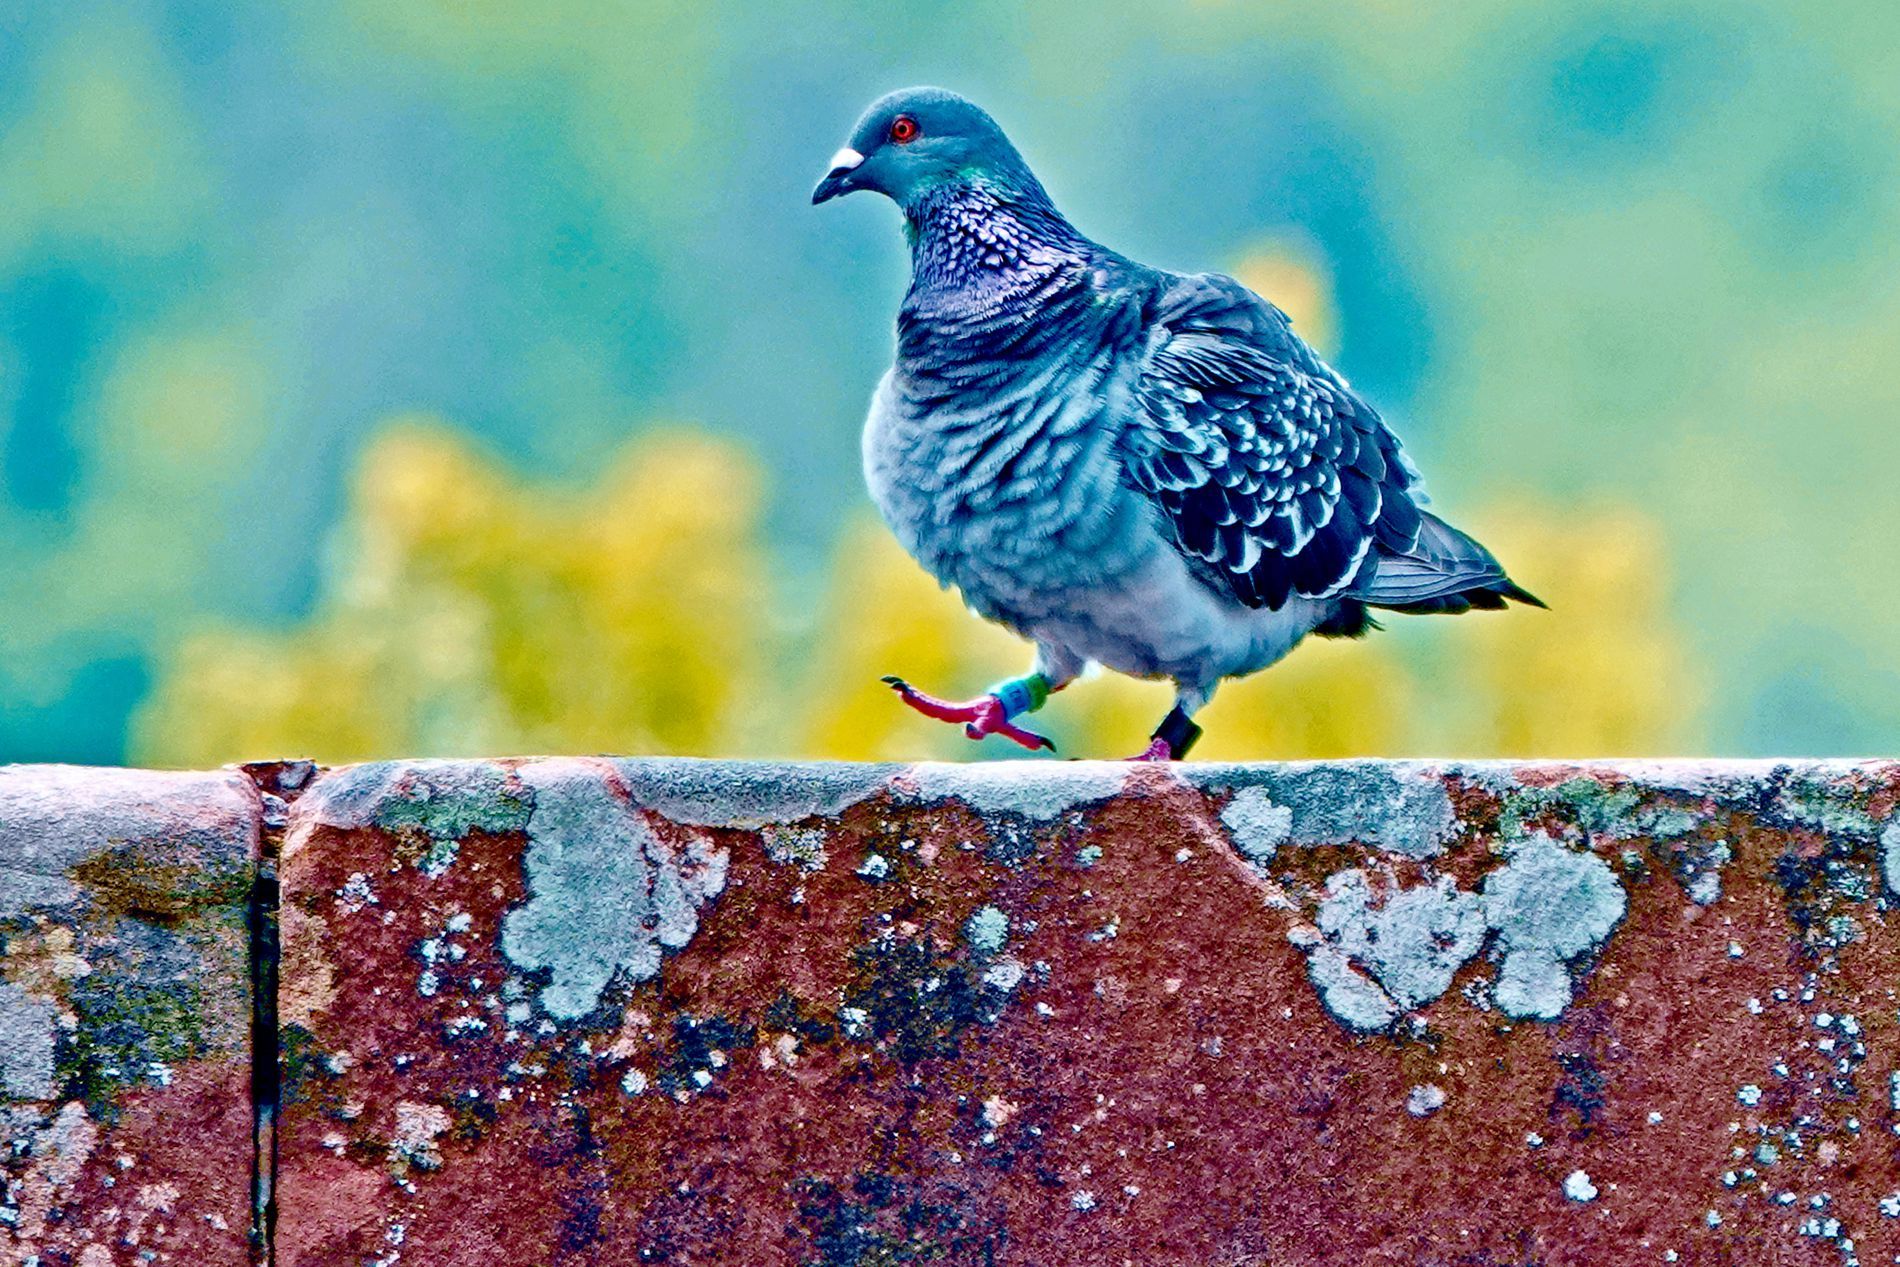
A walking Pigeon
This image shows a single pigeon on a wall.  It has gray and black plumage. The background is blurred. There is a wall also in the image.
Eye level shot. This image shows a single pigeon. The background is blurred, focusing attention on the pigeon. The lighting is neutral, suggesting daytime. The atmosphere feels calm and normal, just an image of a bird.
Labels: Animal, Bird, Pigeon, Dove, wall, Blurred Background
Camera: SONY DSC-RX10M4
Aperture: F4
Exposure: 1/250 sec
ISO: 160
Focal length: 220.0 mm